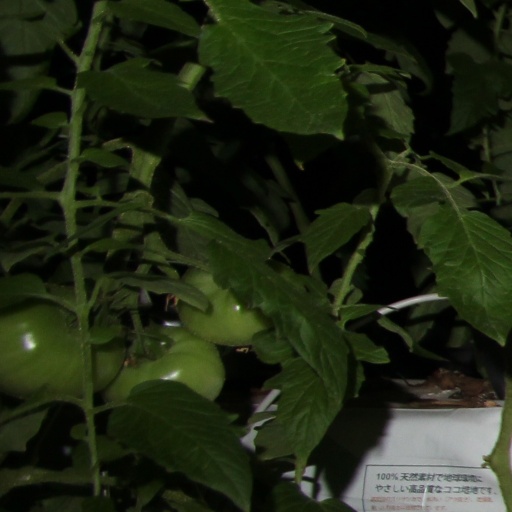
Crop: tomato